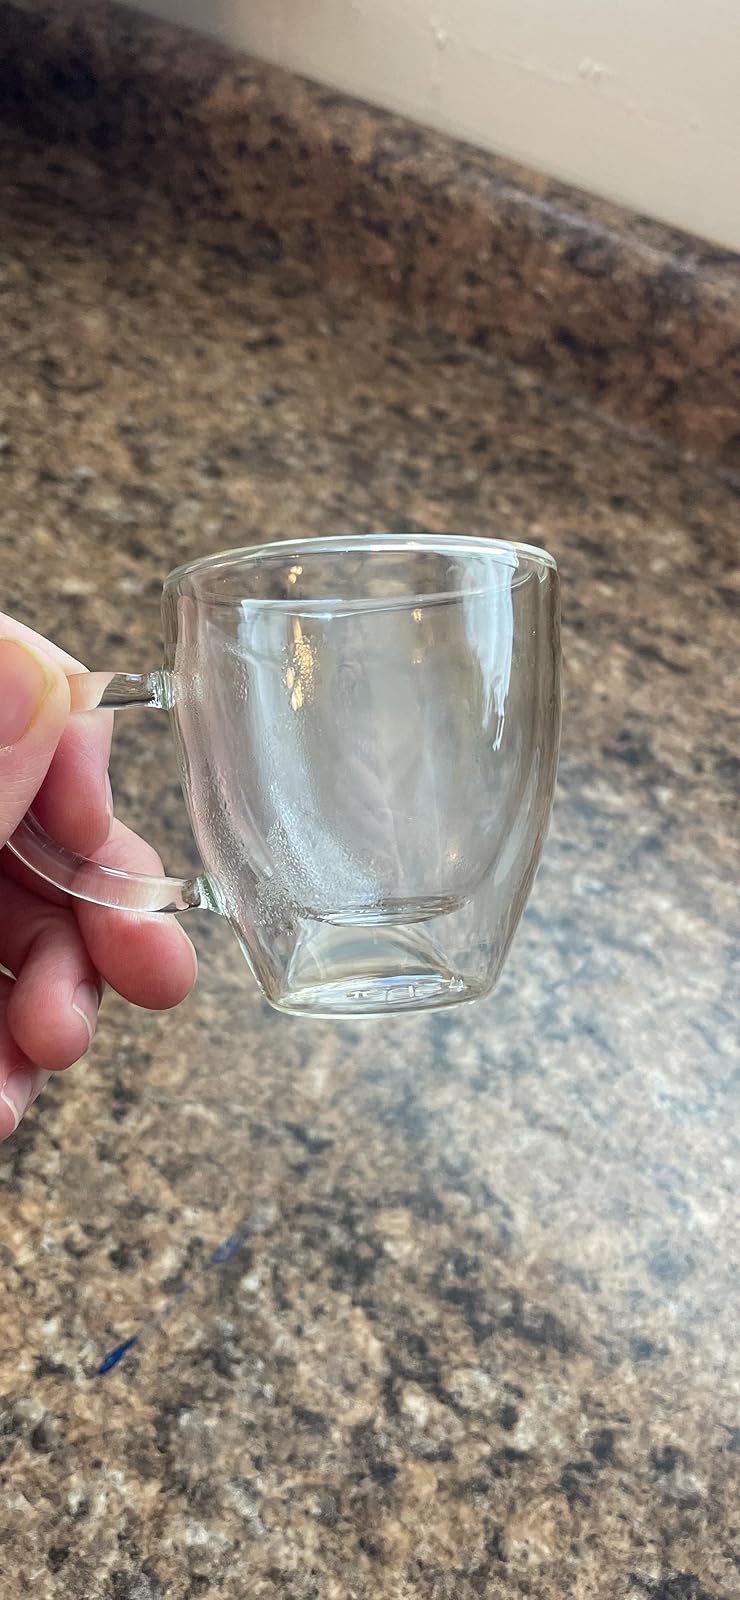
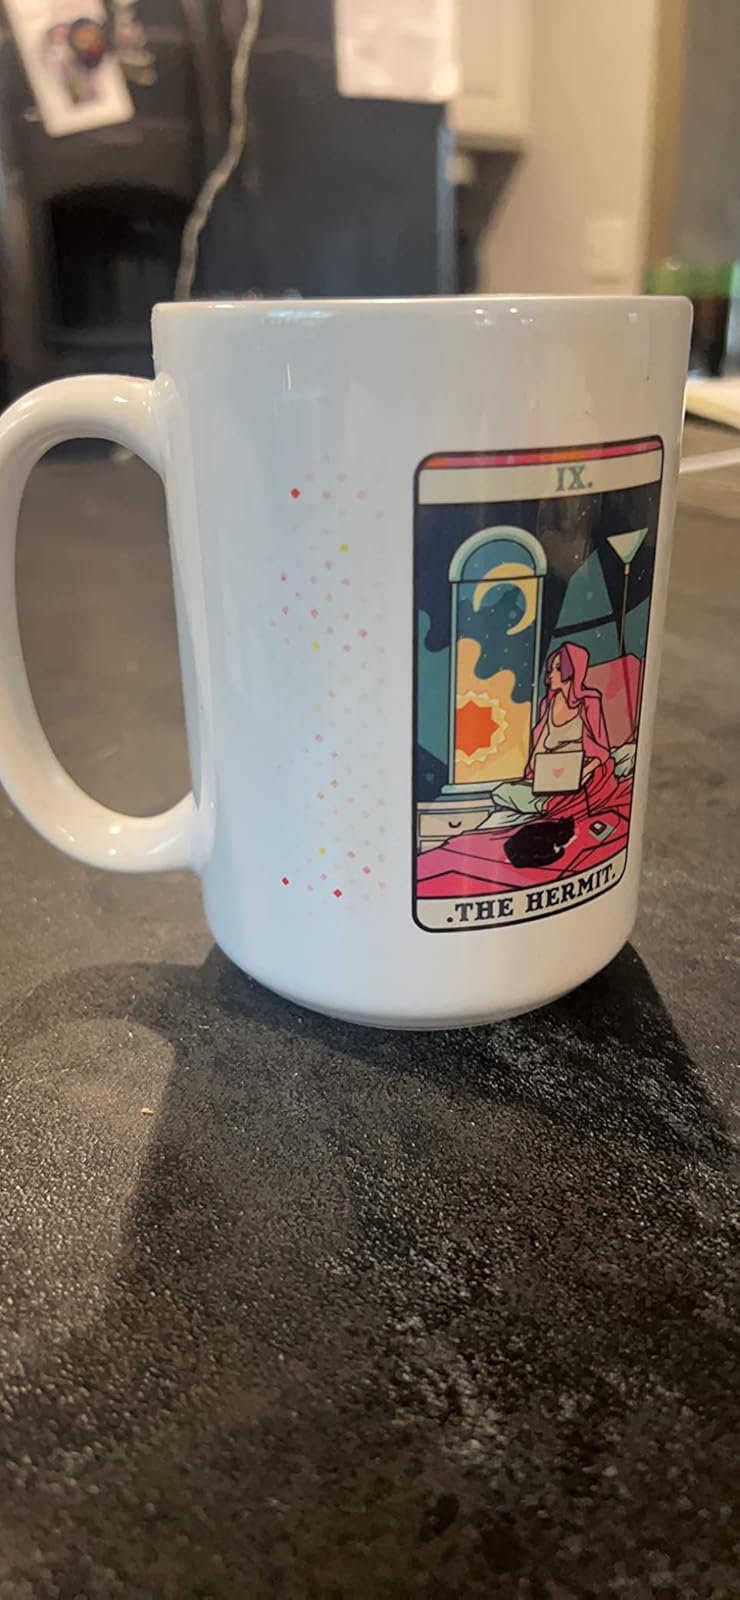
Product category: items_mug
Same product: no